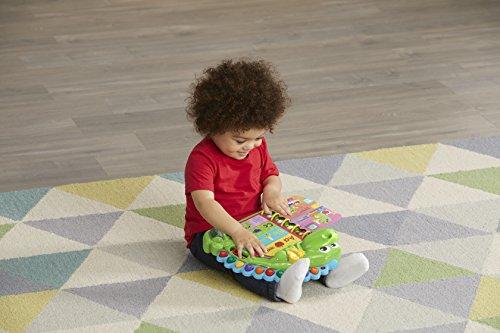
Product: LeapFrog Dino's Delightful Day Alphabet Book, Green
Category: Toys & Games | Learning & Education | Science Kits & Toys
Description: Letters and words are woven into the story in alphabetical order with phonetic sounds to introduce ABCs to your little one through a charming tale.
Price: $18.99
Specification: ProductDimensions:12.5x12.3x2.7inches|ItemWeight:1.74pounds|ShippingWeight:2.45pounds(Viewshippingratesandpolicies)|DomesticShipping:ItemcanbeshippedwithinU.S.|InternationalShipping:ThisitemcanbeshippedtoselectcountriesoutsideoftheU.S.LearnMore|ASIN:B06Y15JC6K|Itemmodelnumber:80-600500|Manufacturerrecommendedage:12month-3years|Batteries:2AAbatteriesrequired.(included)